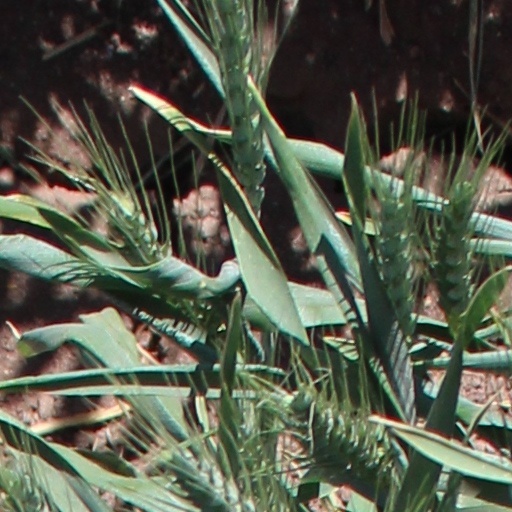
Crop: wheat